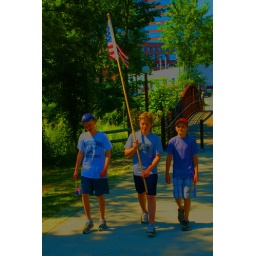
flag bearers of the Independence Day Parade cross the bridge in Durham Central Park (Durham, NC 2009)